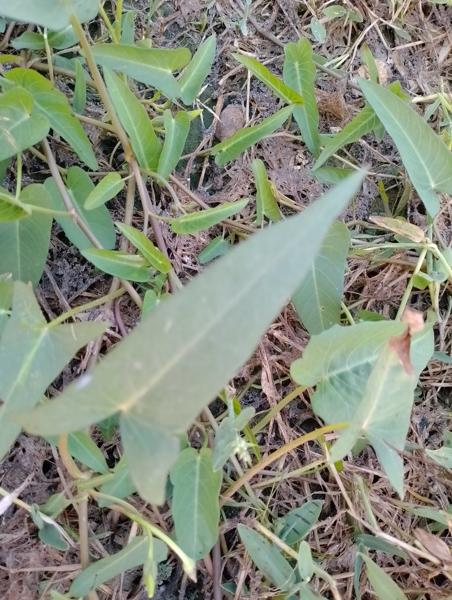
Weed species: Ipomoea aquatic